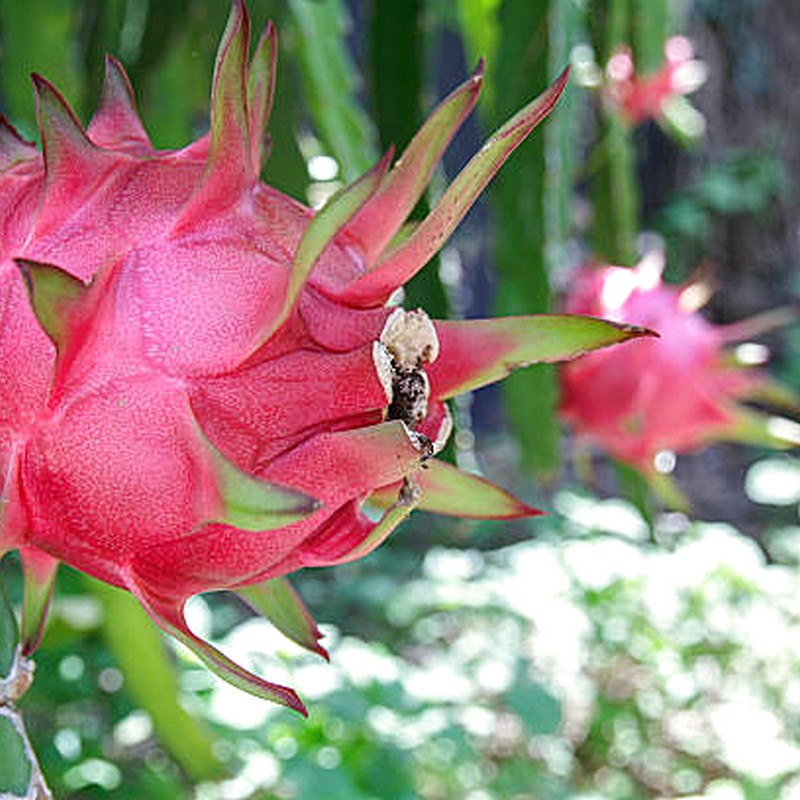
Label: Mature Dragon Fruit